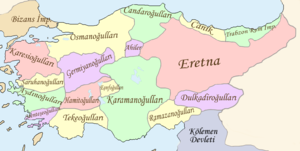
Les Pervâneoğulları forment une petite et éphémère dynastie beylicale qui a régné sur Sinop et sa région de 1277 environ, jusqu’en 1322 où ils sont supplantés par les Jandarides.
Germiyan est une principauté ou beylicat qui s'est établie en Anatolie à la fin du sultanat seldjoukide de Roum. Elle tient son nom de l'une des principales dynasties turcomanes, les Germiyanides. Les sources historiques donnent souvent l'année 1283 comme date de fondation de cette principauté. Elle remonte quoi qu'il en soit à la seconde partie de l'époque des beylicats d'Anatolie.
Alaya est le nom en usage au cours de la période des beylicats aux XIIIᵉ et XIVᵉ siècles pour désigner la ville actuelle d’Alanya en Turquie. Ce nom provient du sultan seldjoukide de Roum Alaeddin Keykubad Iᵉʳ qui conquiert la ville en 1221. Alaya sert à désigner la dynastie régnante pendant la période des beylicats.
Les Hamidides ou en turc Hamidoğulları sont les membres d’une dynastie qui a régné sur une des principautés turkmènes qui se sont installées en Anatolie après la chute des Seldjoukides du sultanat de Roum à l'époque des beylicats. La dynastie s’est installée dans la région d’Eğirdir, en 1321. Le beylicat subit une éclipse en 1324, et est vendu aux Ottomans en 1391.
Les Sâhipataoğulları est le nom d’une dynastie de beys turkmènes d’Anatolie fondée par Fakhr al-Dîn `Ali Sahip Ata l’un des derniers vizirs seldjoukide du sultanat de Roum pendant la période des beylicats. Après 1265, ses fils s’installent à Afyonkarahisar. Ses descendants se maintiennent jusqu’en 1341, la principauté est alors annexée à celle des Germiyanides. Les Sâhipataoğulları laissent d’importants travaux d’architecture.
Les Taceddinoğulları sont les membres d’une tribu turque arrivée sur la côte de la mer Noire pendant l’époque des beylicats après la chute du sultanat seldjoukide de Roum. Ils créent une petite et éphémère principauté avec Niksar pour capitale. La région qu’ils contrôlent s'étend de Bafra, Samsun et Ordu sur la côte de la mer Noire jusqu'au sud de Niksar à l’intérieur des terres. Cette région s’est appelée Canik et la principauté le beylicat de Canik. Le beylicat est définitivement annexé à l'empire ottoman en 1428 par Murad II.
Le beylik turc anatolien de Menteşe, Menteshe ou Menteche est une des principautés frontalières établies par les clans turcs oghouzes en Anatolie du sud-ouest après le déclin du sultanat seldjoukide de Roum. La dynastie des Mentecheïdes ou Menteşeoğulları est fondée par Menteşe Bey, à qui elle doit son nom, le beylicat a pour capitale Milas et pour quartier-général la forteresse voisine de Beçin. Le territoire du beylicat correspond approximativement à la province contemporaine turque de Muğla.
La dynastie beylicale d’Eşref ou d’Ashraf, en turc les Eşrefoğulları est une dynastie turkmène qui s’est installée en Anatolie, dans la région d’Beyşehir, vers 1285. Le beylicat disparaît en 1326.
Le beylicat de Saruhan avec pour capitale Manisa est l’une des principautés frontalières établies par des Turcs Oghouzes après le déclin du sultanat de Roum en Anatolie. Ce beylicat a été fondé par son éponyme Saruhan et les membres de la dynastie qu’il a ainsi fondée s’appellent les Saruhanides, ou en turc Saruhanoğulları. Le beylicat disparaît en 1410 par son annexion au sultanat ottoman.
L’émirat d'Aydın ou beylicat des Aydinides est une des principautés frontalières turques fondées au XIVᵉ siècle par les Oghouzes en Anatolie du Sud-Ouest, après le déclin du Sultanat de Roum. Il doit son nom à son fondateur Aydınoğlu Mehmed Bey. Sa capitale est d'abord Birgi puis Ayasluğ.
Les Karesioğullari sont les membres d’une tribu turque arrivée sur la rive orientale du détroit des Dardanelles et de la mer de Marmara pendant l'époque des beylicats après la chute du sultanat seldjoukide de Roum. Ils sont aussi appelés Karasioğullari ou Beys de Karasi. Ils créent une petite et éphémère principauté avec pour capitale Balıkesir. Les Ottomans ne contrôlent à cette époque que la rive asiatique du Bosphore. Ces deux petits états sont face aux restes du prestigieux empire byzantin. Le beylicat des Karesioğullari est le premier à être annexé par les Ottomans pendant le règne d’Orhan en 1345 ce qui laisse les Ottomans seuls face aux Byzantins.
La dynastie beylicale de Ladik. Elle est aussi appelée en turc les İnançoğulları à partir du règne d’İnanç en 1289. Cette dynastie turkmène s’est installée en Anatolie, dans la région de Ladik à 6 km au nord de la ville actuelle de Denizli. Le beylicat disparaît en 1368 annexé par les Germiyanides.
Les Çobanoğulları parfois écrit Chobanogullari forment une petite dynastie beylicale qui a régné sur Kastamonu et sa région de 1225 environ, jusqu’en 1291 où ils sont supplantés par les Jandarides.
La dynastie beylicale turkmène d’Anatolie des Dulkadir, Dulkadirides ou Dhû l-Qâdirides a régné, à partir de 1337, sur le sud-est de l’Anatolie après le déclin des Seldjoukides de Roum, pour voir finalement son territoire incorporé à l’empire ottoman en 1522. Leur capitale était Maraş ou Elbistan. Le centre de leur territoire était la province turque actuelle de Kahramanmaraş aussi nommée Zulkadriyye dans les textes ottomans. Ce territoire s’est parfois étendu vers l’est jusqu’à Mossoul et jusqu’à Kırşehir en Cappadoce vers l’ouest. Ce territoire joue le rôle d’un État tampon entre la puissance déclinante des Mamelouks d’Égypte et la puissance montante des Ottomans.